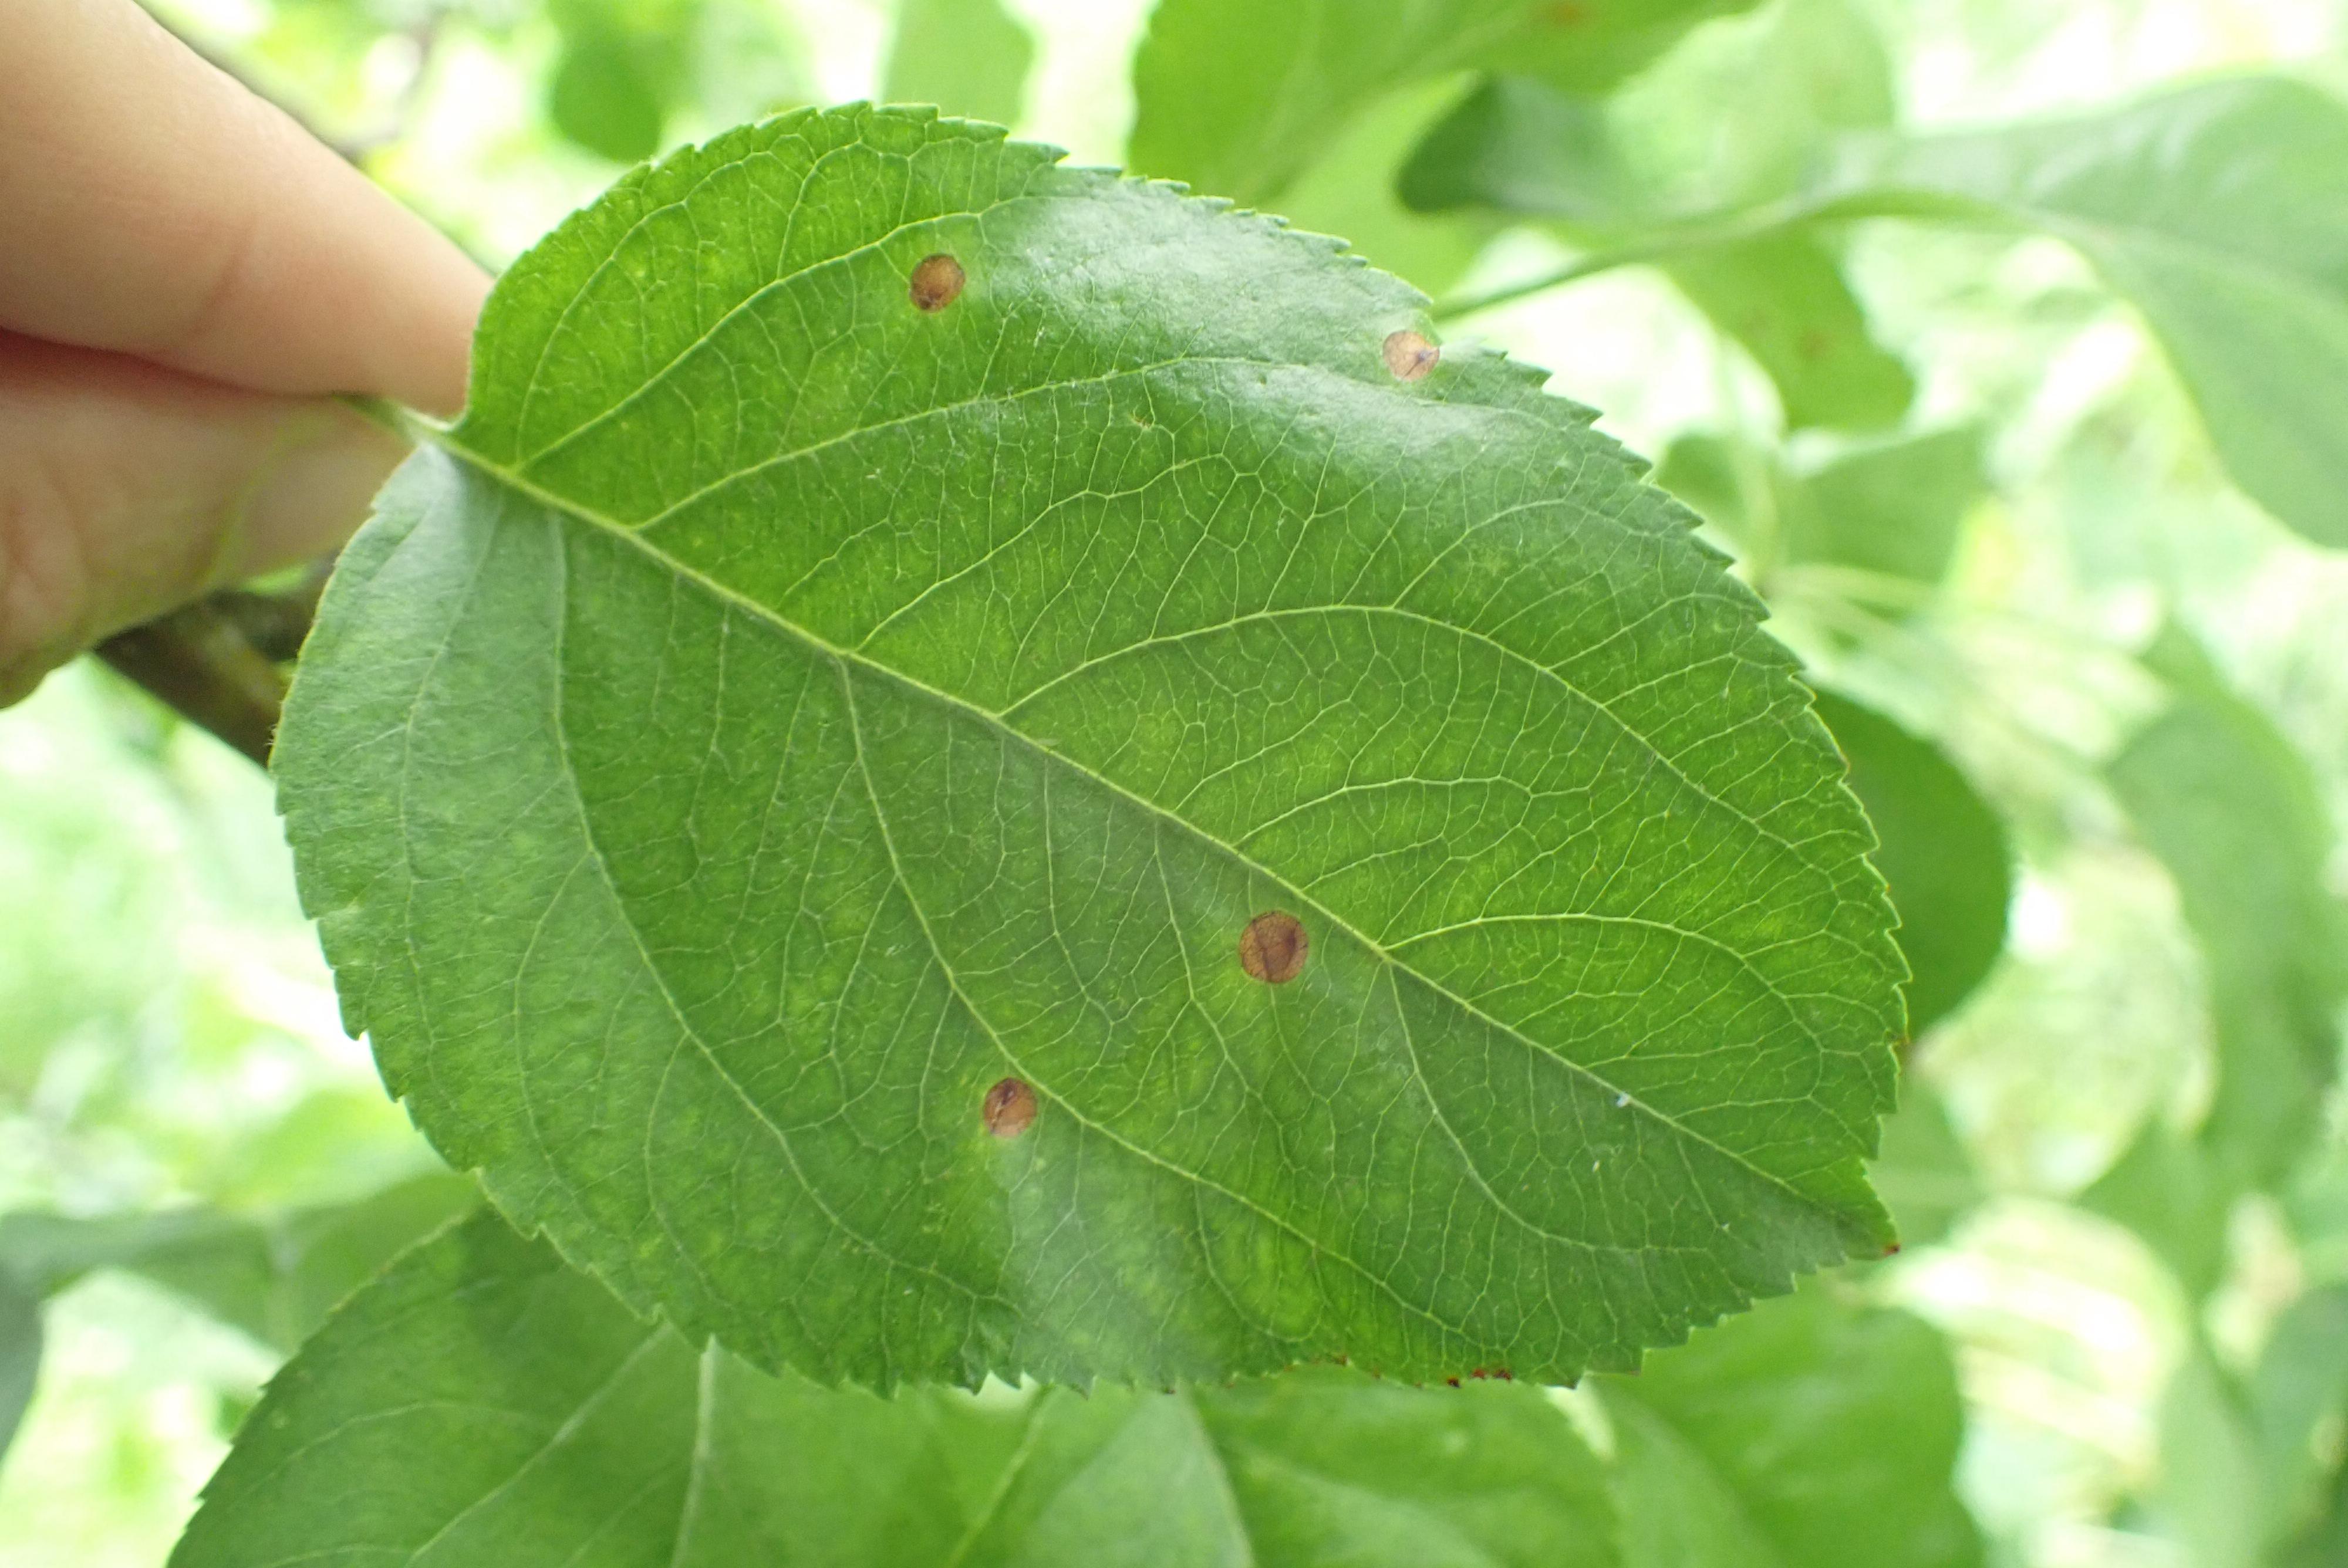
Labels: frog_eye_leaf_spot